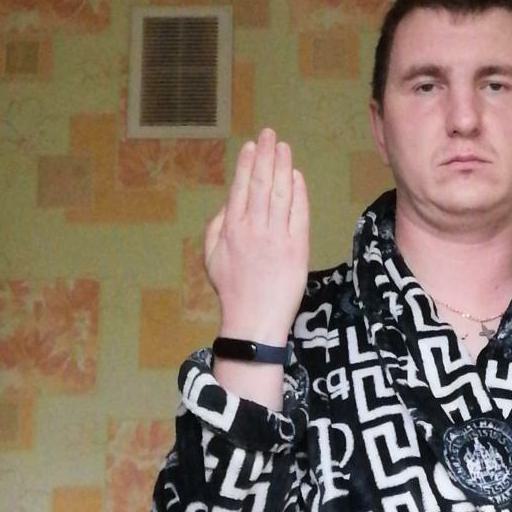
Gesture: stop_inverted